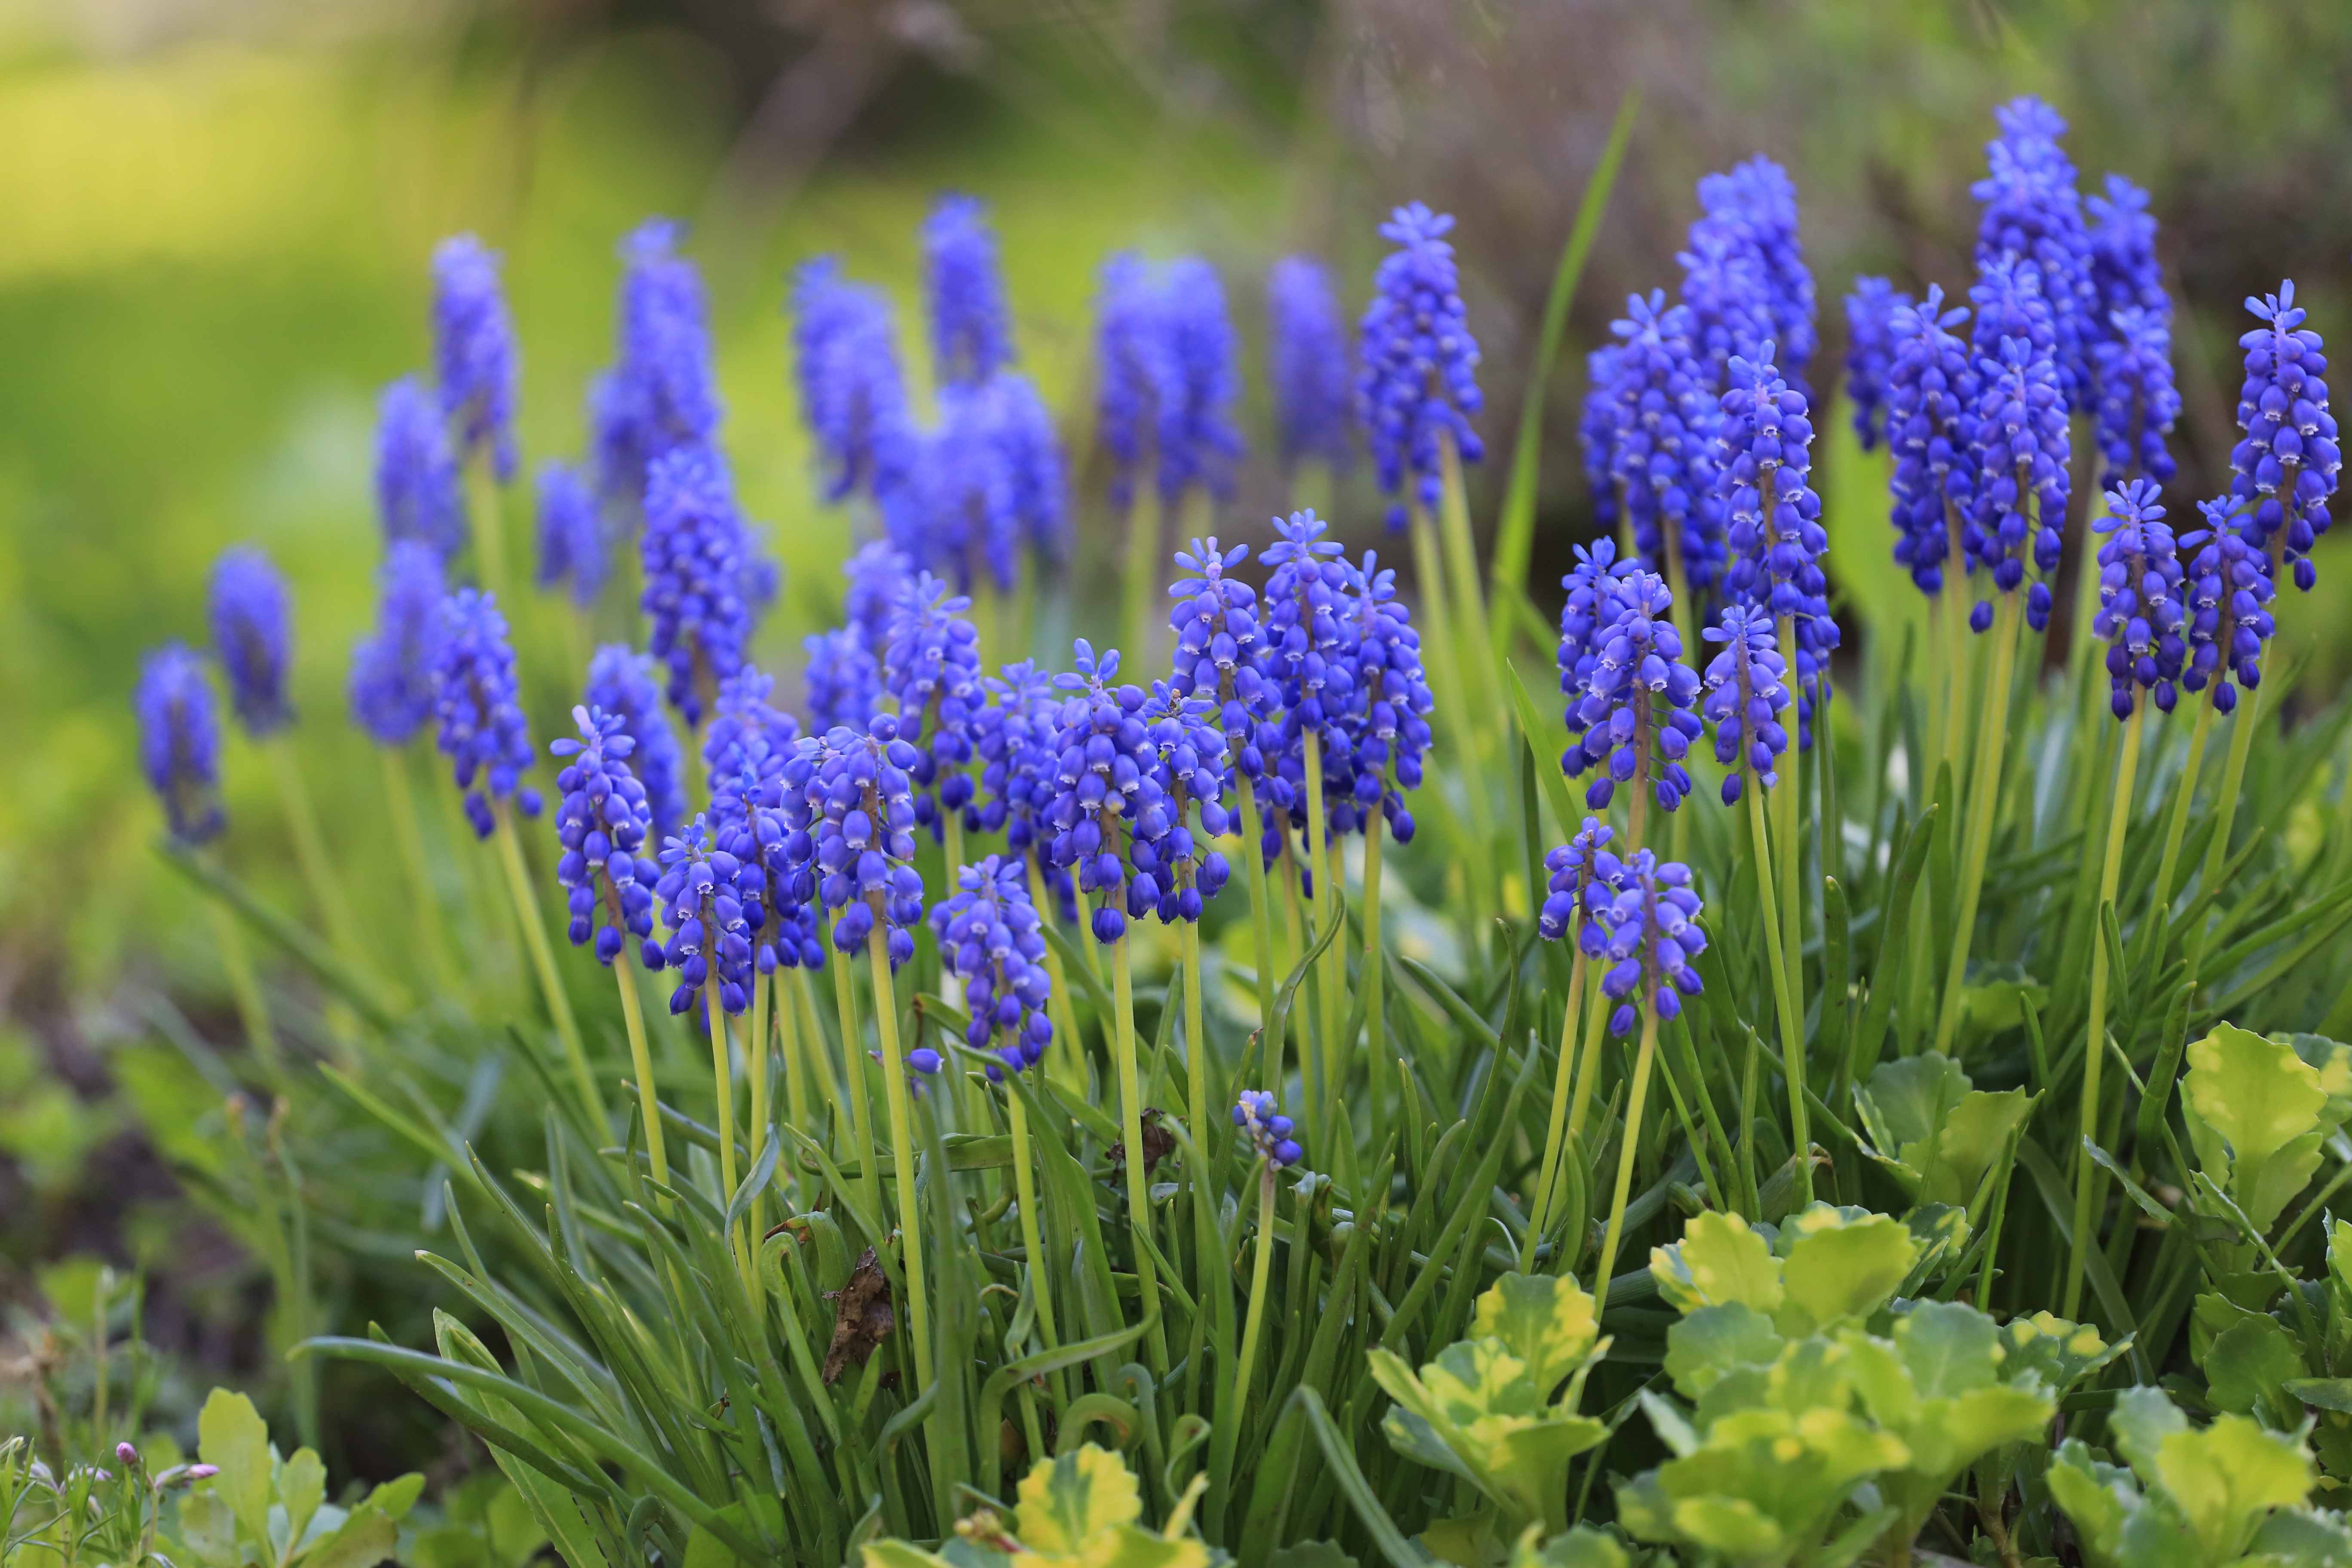
nature, grass, plant, sun, field, meadow, prairie, flower, bloom, summer, herb, macro, botany, blue, garden, closeup, flora, lavender, wildflower, flowers, purple flowers, beauty, beautiful, day, june, lupin, summer flowers, flowering plant, bright colors, live photos, land plant, english lavender, french lavender